Strays (1997 film)

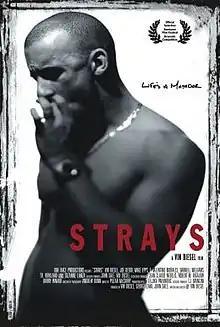
Film poster

Strays is a 1997 American drama film written, directed by, and starring Vin Diesel. It follows a drug dealer and hustler who is fed up with the repetitious lifestyle he leads and begins looking for meaning in his life. It marked Diesel's feature film directing debut and takes a hard look at his own adolescence and upbringing in New York City. The film premiered at the 1997 Sundance Film Festival.